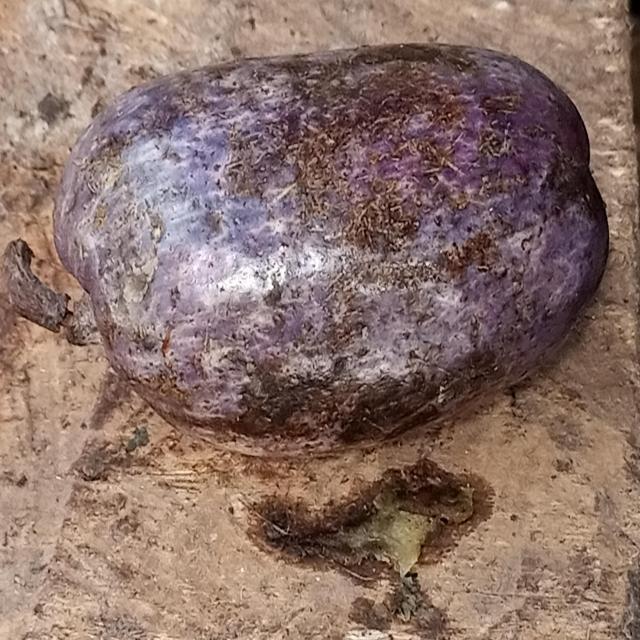
Plum grade: unaffected